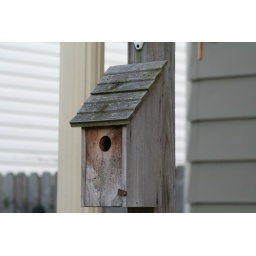
This is the bird house in our front yard that a couple of tree swallows have taken residence.